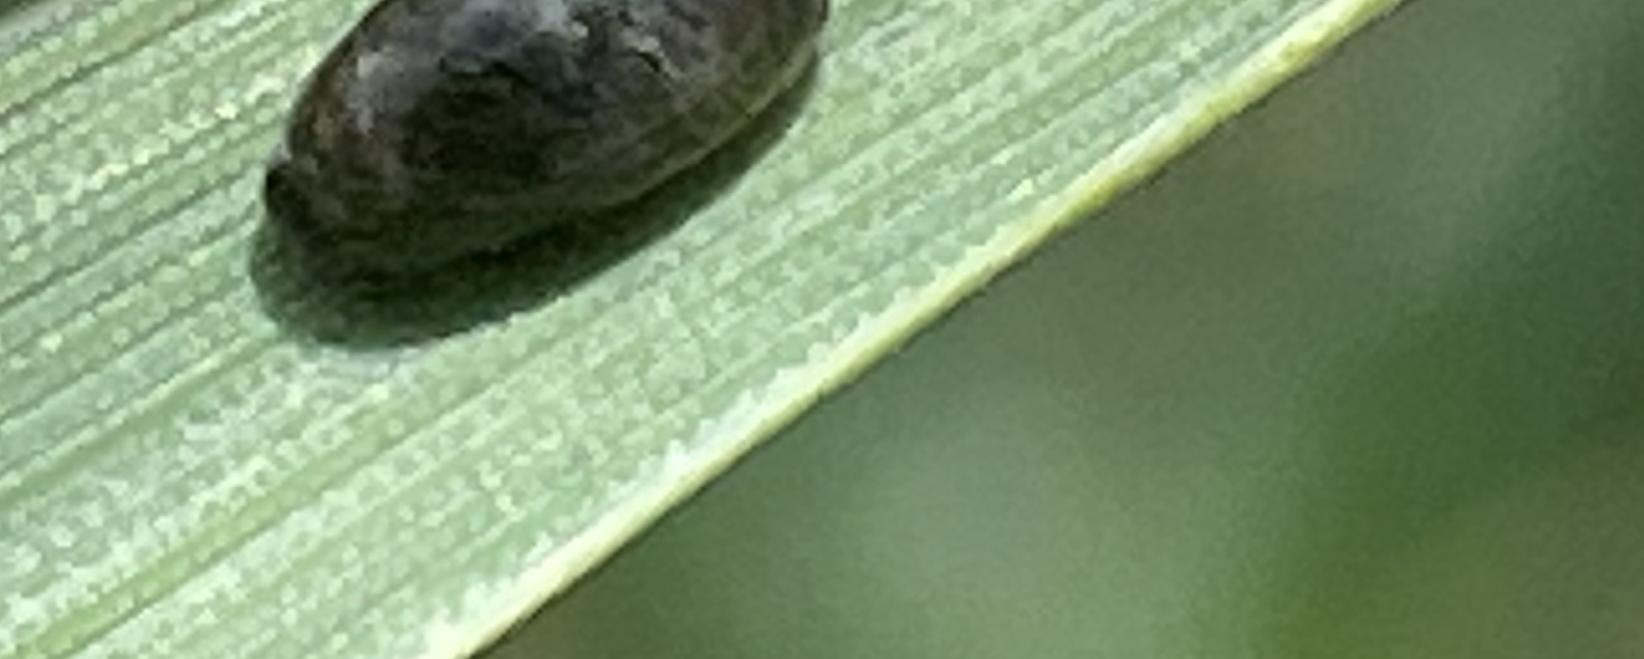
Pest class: cereal_leaf_beetle